Myoza (royal title)

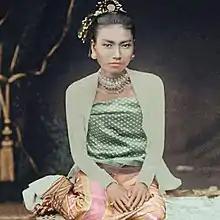
Queen Supayalat was "myoza" of Myadaung in her youth.

The monarch held the absolute power to control everything in his kingdom. Below the monarch's rank, queens, princes, princesses, relatives of the royal family, nobles, ministers, and court officials possessed the towns representing specific regions, thereby receiving the revenues from those towns or villages.